Iron Mountain (company)

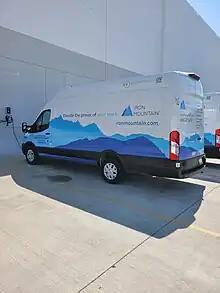
An Iron Mountain Electric Vehicle in 2023.

In February 2021, the company purchased Infofort, an information management solutions provider in the Middle East, North Africa and Turkey (MENAT) region.